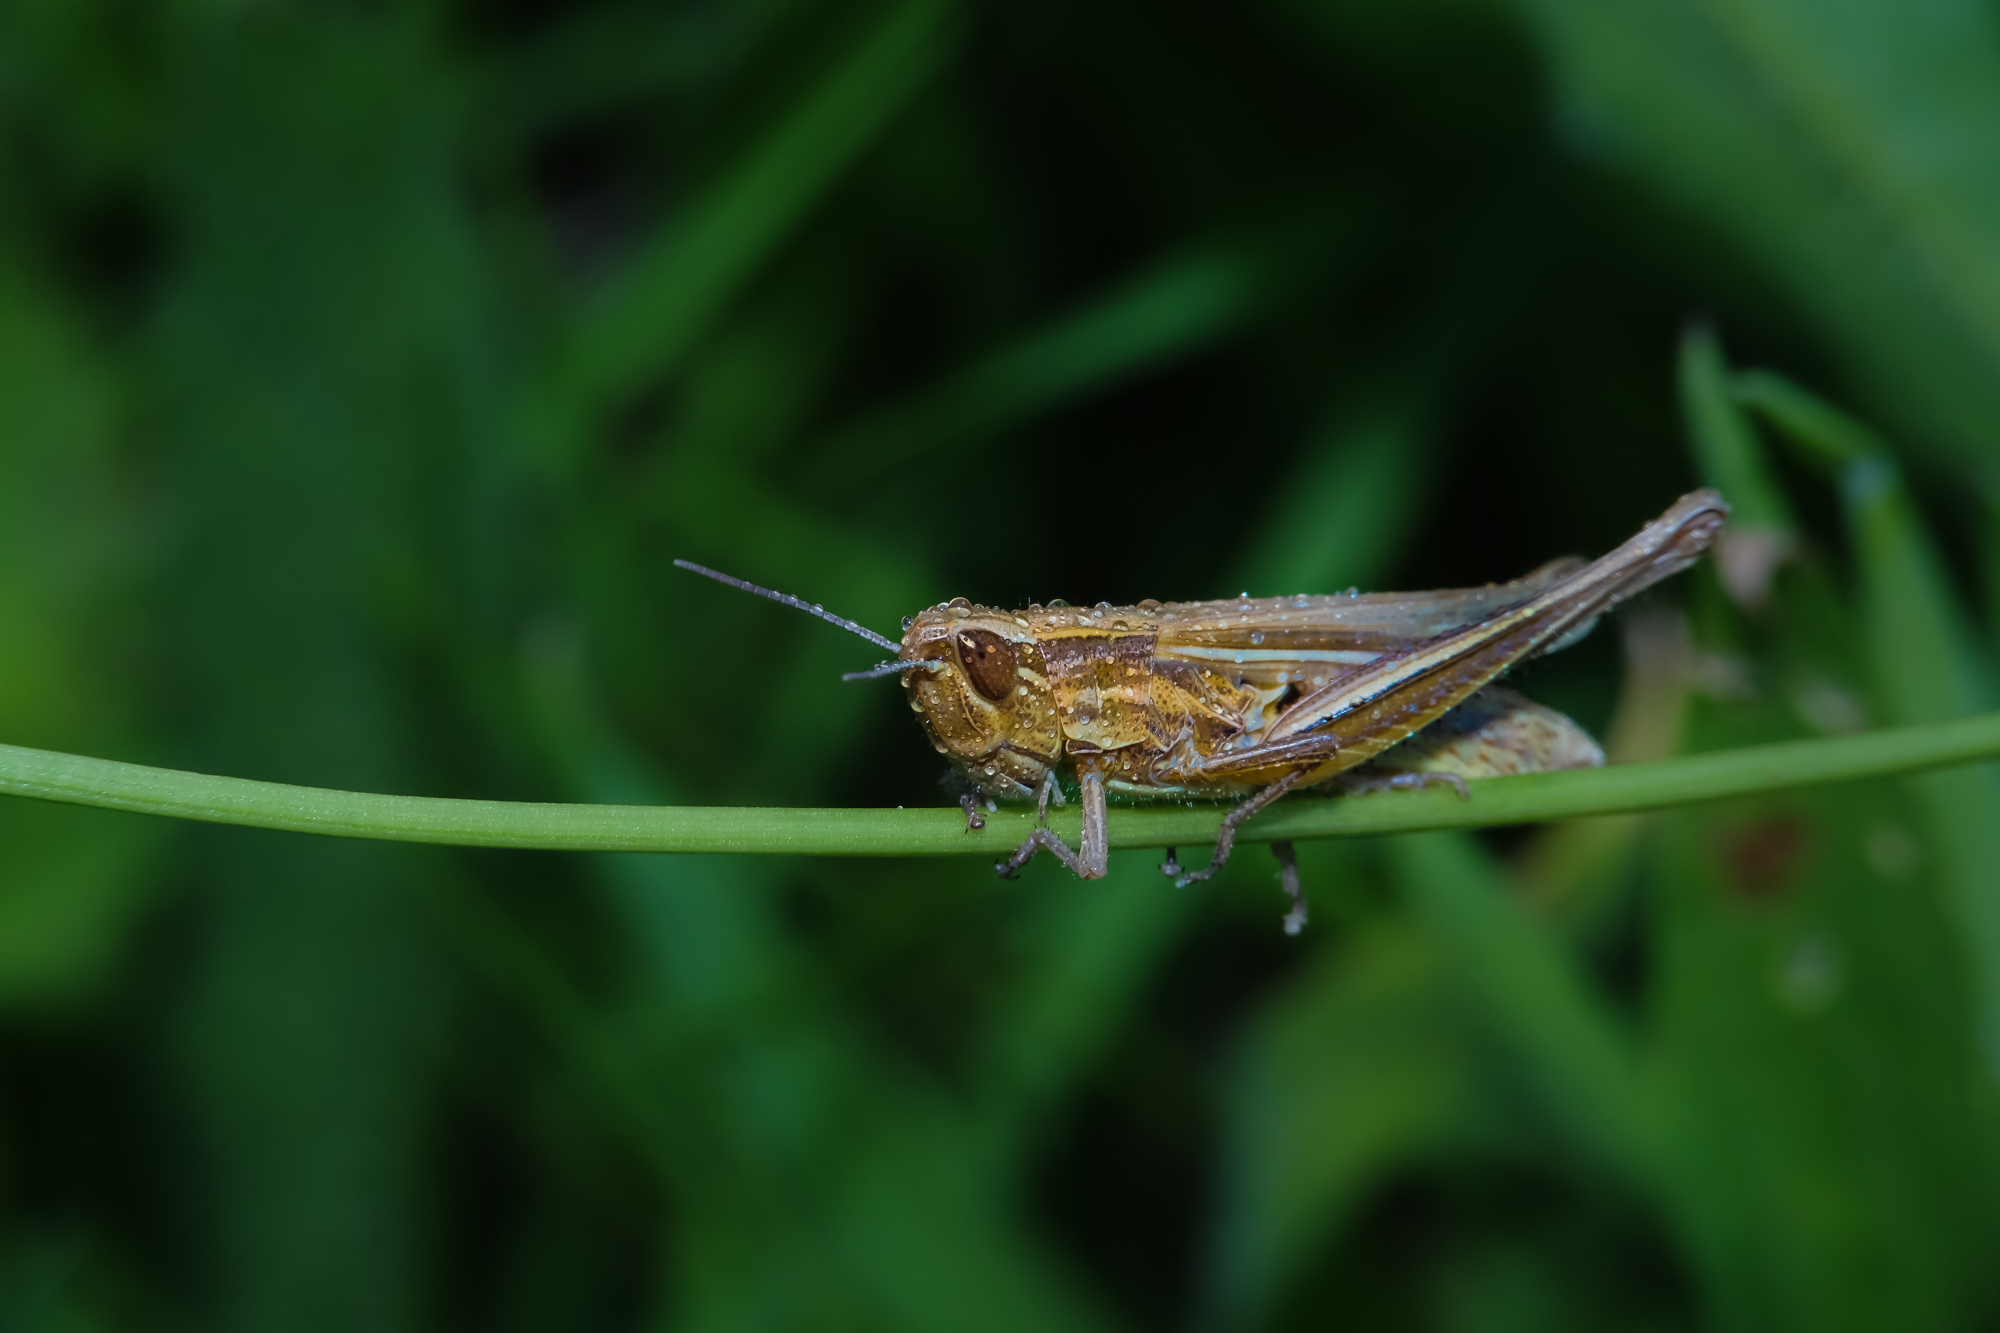
nature, grass, photography, green, insect, macro, fauna, invertebrate, cricket, close up, animals, naturaleza, grasshopper, locust, ggl1, gaby1, xovesphoto, sonydscrx10iii, sonyrx10iii, rx10iii, rx10m3, animales, hoyapro1macro, hoyamacro, saltamontes, macro photography, arthropod, plant stem, net winged insects, true bugs, cricket like insect